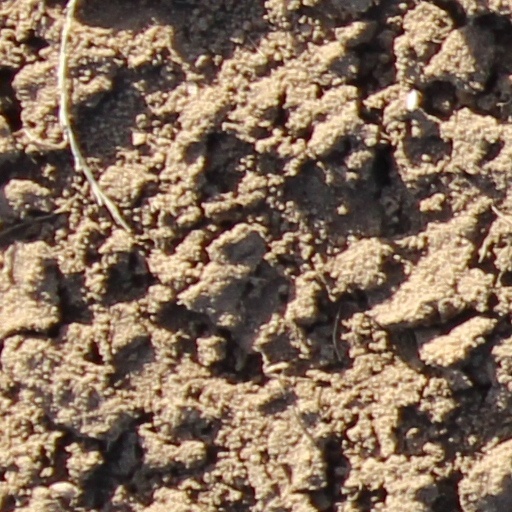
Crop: wheat